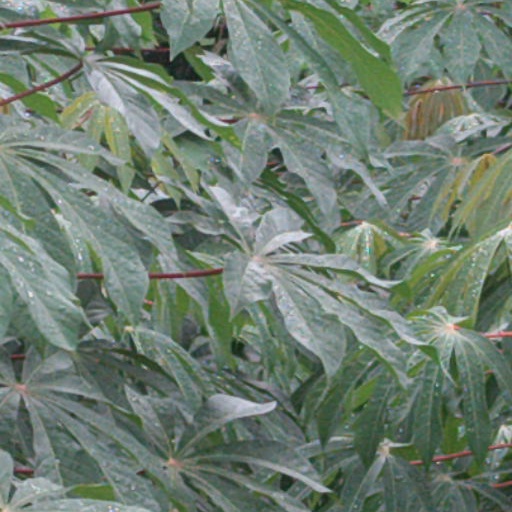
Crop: cassava